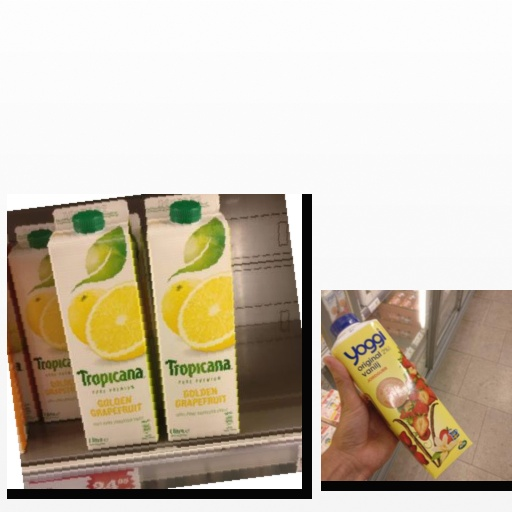
Food items: strawberry_yoghurt, golden_grapefruit_juice